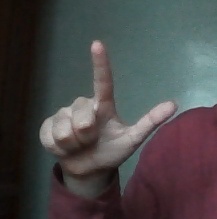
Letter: laam